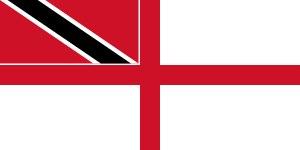
Le drapeau de Trinité-et-Tobago a été établi par décret lors de l'indépendance le 28 juin 1962 et adopté officiellement le 31 août suivant.